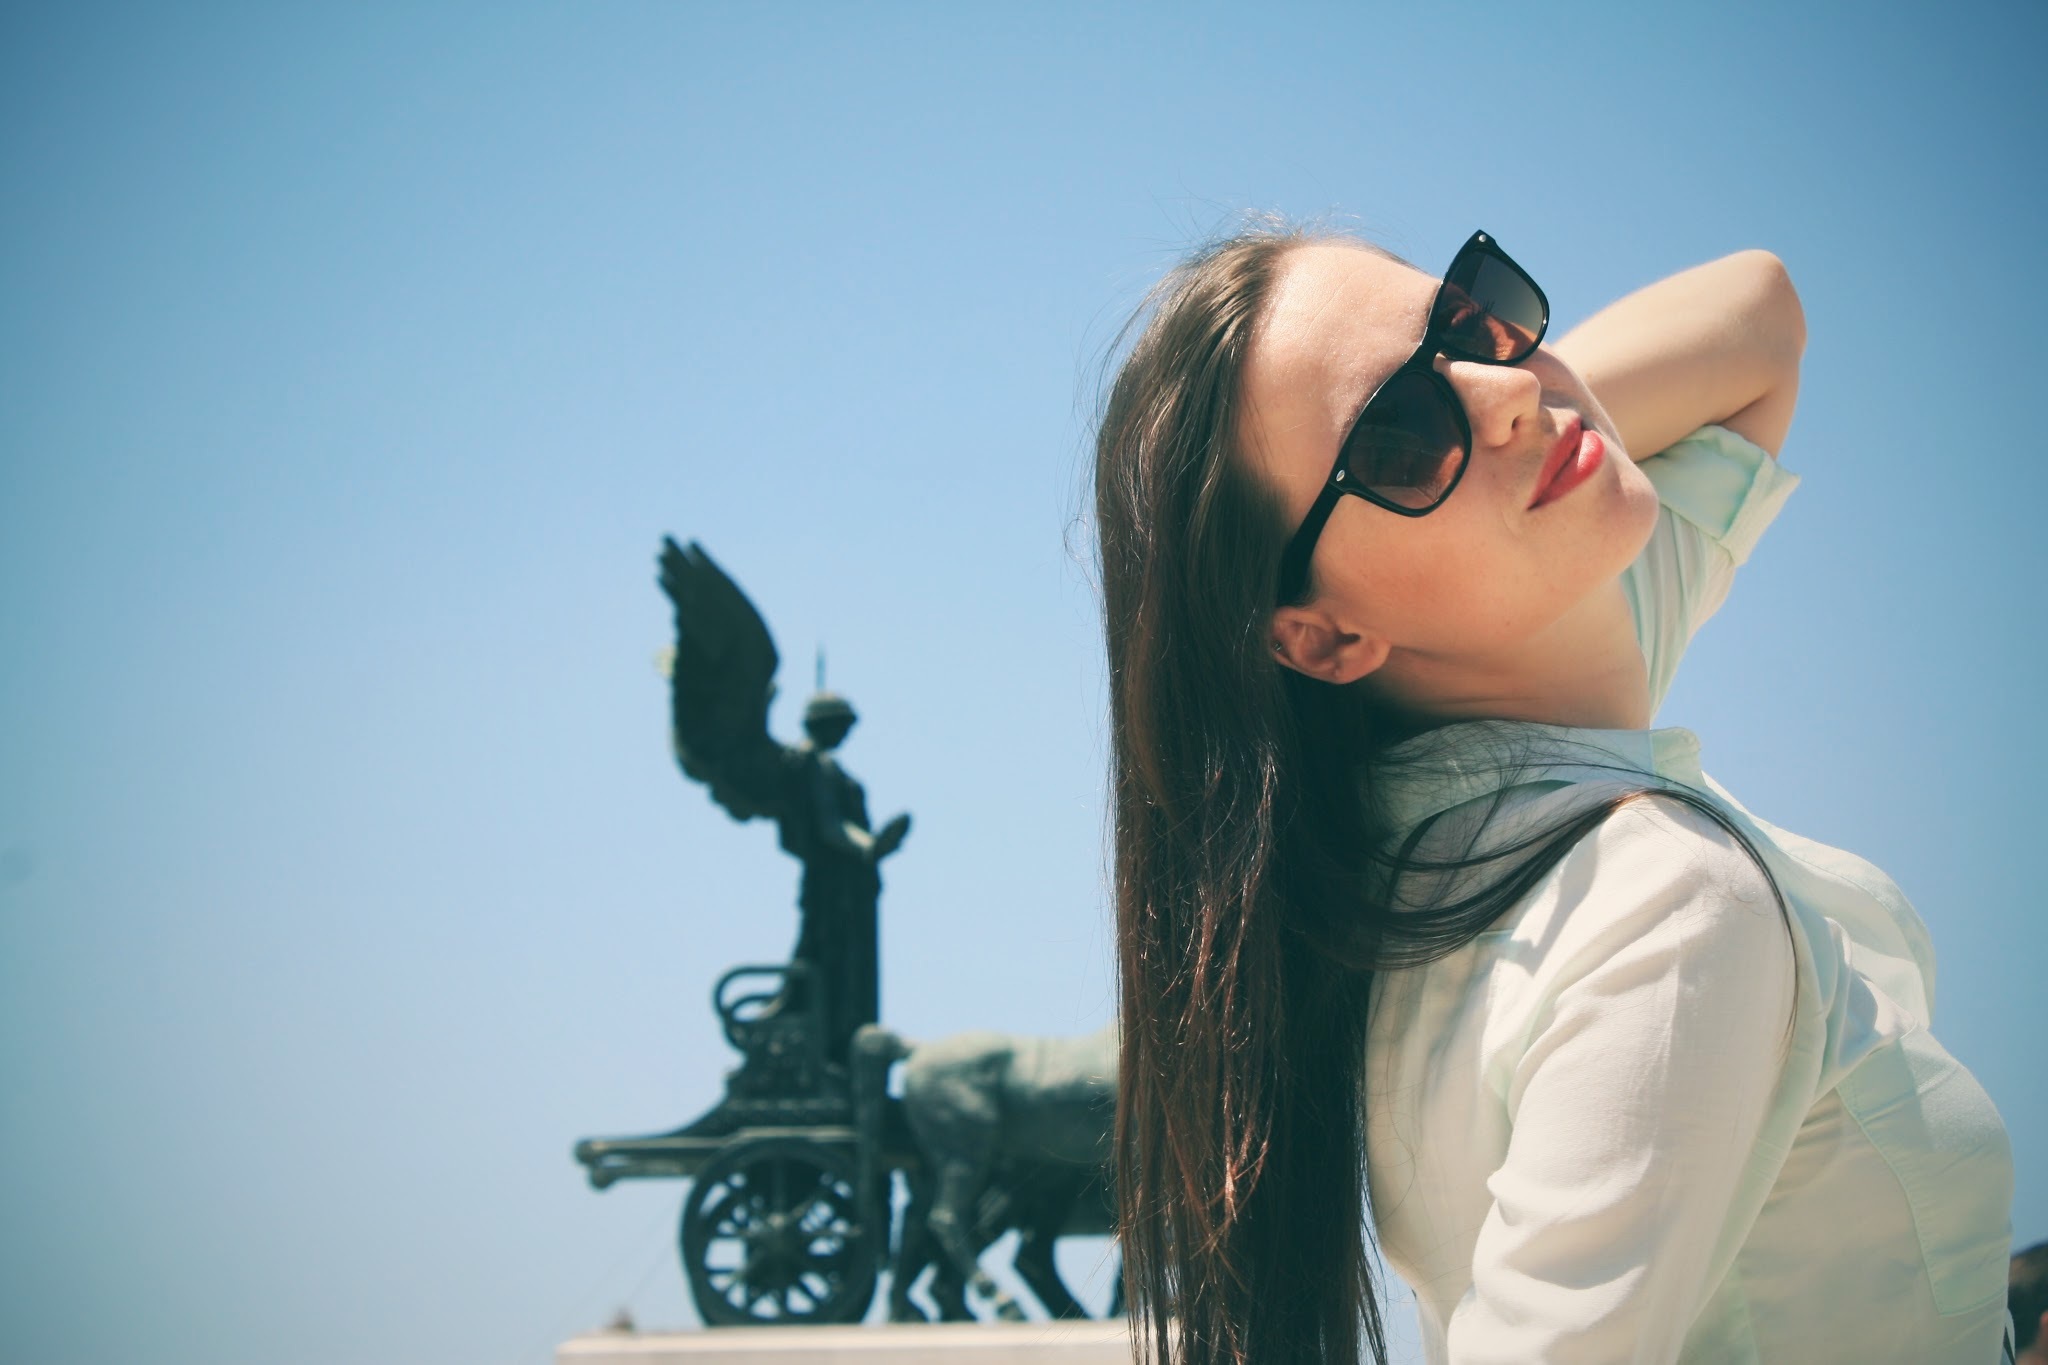
hand, person, girl, woman, hair, photography, monument, female, statue, model, young, spring, color, italy, blue, clothing, lady, hairstyle, human body, posing, face, rome, sunglasses, eye, glasses, photograph, skin, beauty, sexy, blond, organ, gorgeous, emotion, interaction, photo shoot, sense, altare della patria, quadriga dell unit